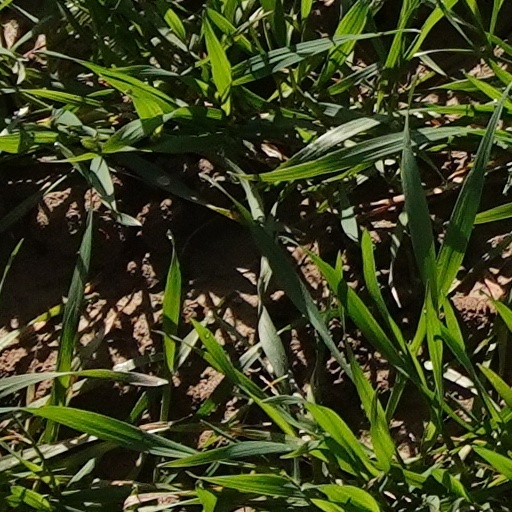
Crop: wheat